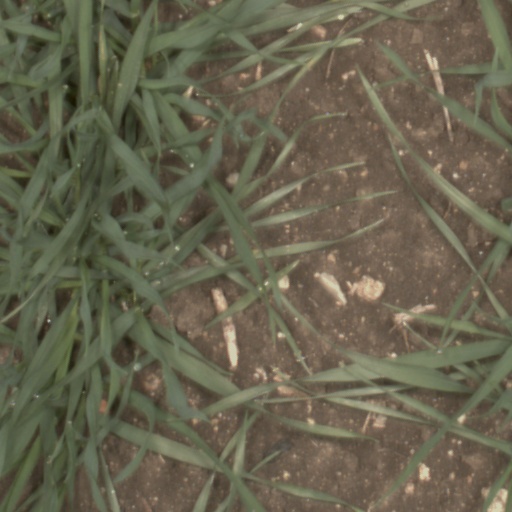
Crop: wheat